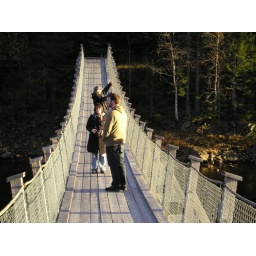
A bridge over the river